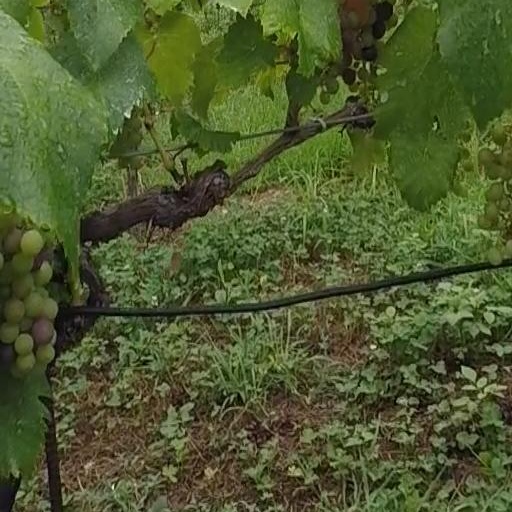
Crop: grape